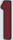
Number: 1